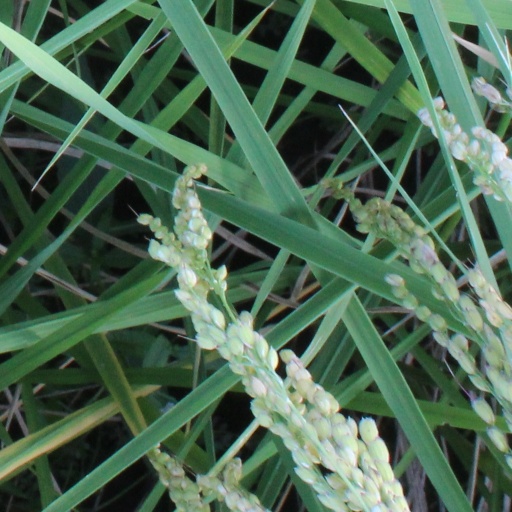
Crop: rice